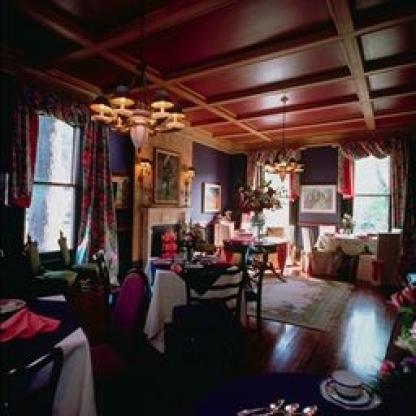
Scene: Indoor